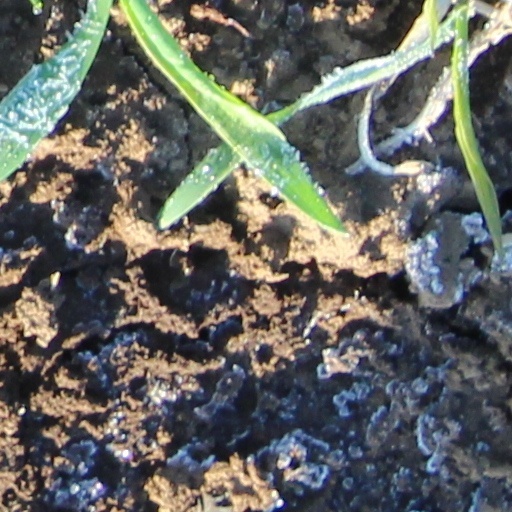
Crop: wheat